Ansei Toashi

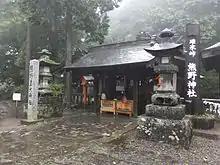
Kumano Gongen shrine at Usui Pass in 2016

Ansei Tōashi or Ansei-no-Tōashi was a footrace open to samurai of the Annaka Domain, of approximately 30 kilometers, during the Ansei era (1854–1860) of Japan. It has been nicknamed the "Samurai Marathon". Though forgotten for a long time, this event was re-instituted in 1955, and has been viewed as a cultural resource since then. Annaka City now holds a long-distance race annually in commemoration of Ansei Tōashi.